Aarne (producer)

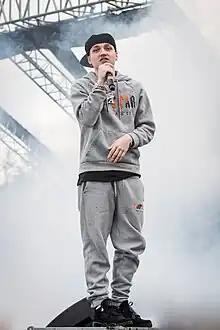

Mircea Păpușoi (born March 25, 2001), known by his stage name Aarne, is a Moldovan music producer currently based in London. He lived in Moscow until 2018 when he moved to London for studies. Aarne began producing music in the mid-2010s.